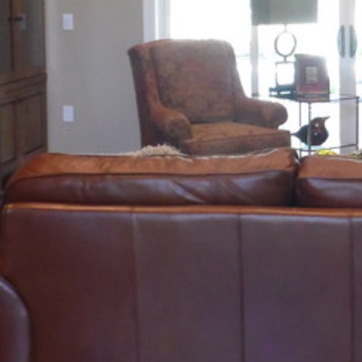
Material: leather